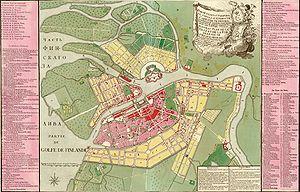
Nouveau plan de la ville et de la forteresse de St. Pétersbourg, exécuté exactement d'apres l'original qui se trouve dans les archives de la Police. Par C. M. Roth.
Saint-Pétersbourg /sɛ̃.pe.tɛʁs.buʁ/ est la deuxième plus grande ville de Russie par sa population, avec 5 281 579 habitants en 2017, après la capitale Moscou. Saint-Pétersbourg a le statut de ville d'importance fédérale. La ville est enclavée dans l'oblast de Léningrad, mais en est administrativement indépendante. Elle est située dans le Nord-Ouest du pays sur le delta de la Neva, au fond du golfe de Finlande, un espace maritime de la mer Baltique. Capitale de l'Empire russe de 1712 jusqu'en mars 1917, ainsi que de la Russie dirigée par les deux gouvernements provisoires entre mars et octobre 1917, Saint-Pétersbourg a conservé de cette époque un ensemble architectural unique. Deuxième port russe sur la mer Baltique après Primorsk, c'est aussi un centre majeur de l'industrie, de la recherche et de l'enseignement russe ainsi qu'un important centre culturel européen. Saint-Pétersbourg est la deuxième ville d'Europe par sa superficie et la cinquième par sa population.
Le développement architectural de Saint-Pétersbourg avant 1917, et particulièrement celui de son centre historique, a permis de former un complexe métropolitain des plus importants du XVIIIᵉ siècle au XXᵉ siècle. Sur le territoire de la Russie, Saint-Pétersbourg est devenue la première grande ville moderne sur le territoire de l'Europe, la capitale la plus jeune qui soit.